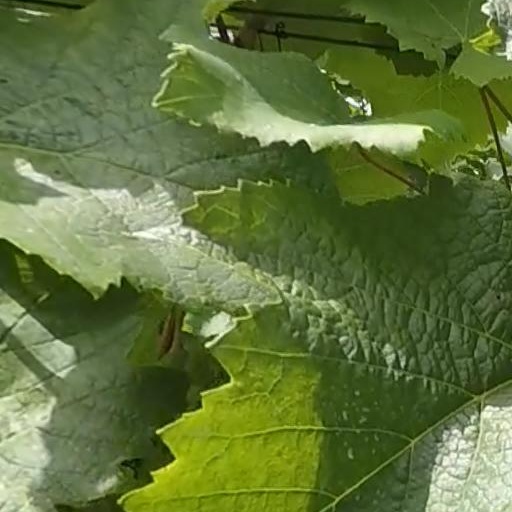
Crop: grape